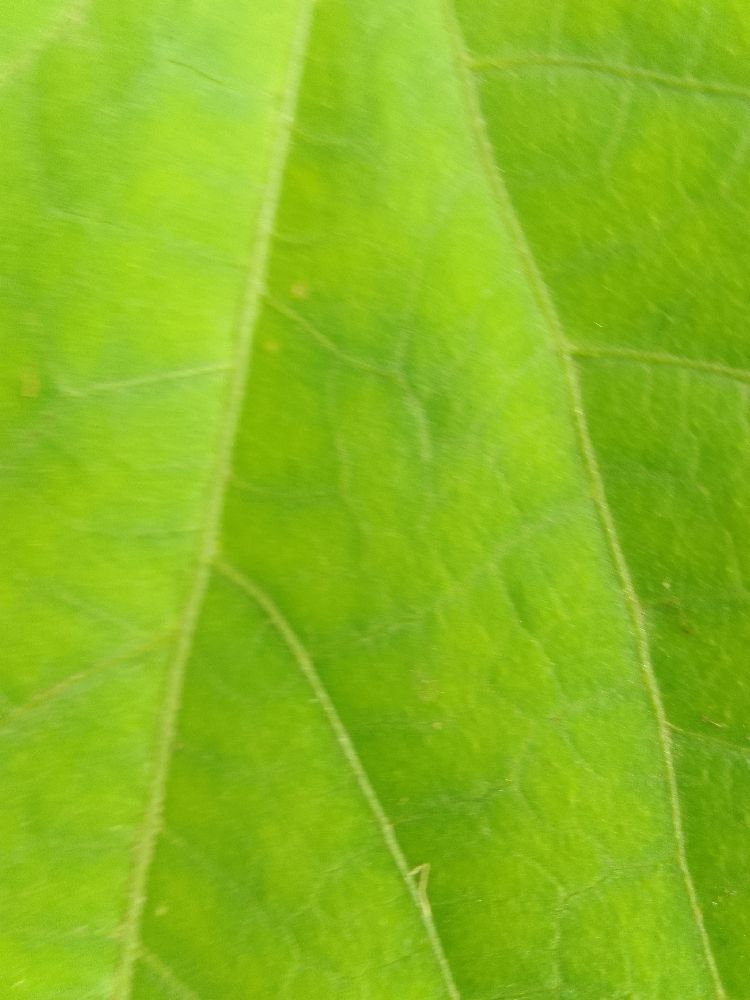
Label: healthy